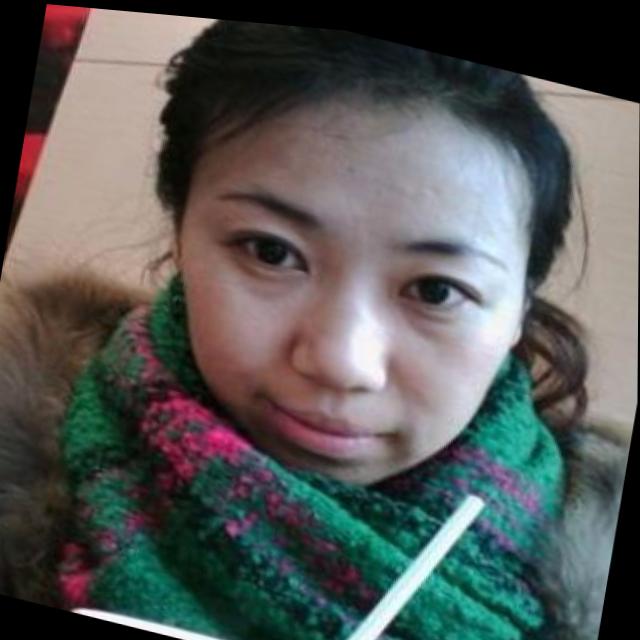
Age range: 21-44